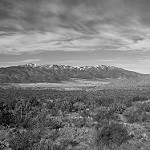
Label: B & W